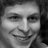
Emotion: happy